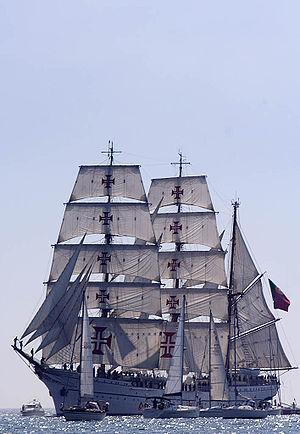
Cette liste répertorie les navires présents à la revue de la flotte internationale qui a eu lieu le 28 juin 2005 à l'occasion du 200ᵉ anniversaire de la bataille de Trafalgar.
Les Grandes Voiles du Havre est un rassemblement maritime qui a lieu du jeudi 31 août au dimanche 3 septembre 2017 dans le port du Havre lors de l’arrivée de l'étape finale de la RDV2017 Tall Ships' Races Regatta reliant Halifax au Havre, une double transatlantique qui prend le départ de Greenwich en Grande-Bretagne pour rallier Sines au Portugal, puis les Bermudes, Boston, Québec et Halifax. Cette régate internationale rassemble les plus grands voiliers du monde. Ce rassemblement de voiliers conclut cinq mois d’une course en mer rassemblant les plus beaux voiliers du monde. L'accès pour la visite des grands voiliers est gratuit.
Le NRP Sagres, ou Sagres III, est un trois-mâts barque, à coque acier, construit en 1937 à Hambourg en Allemagne sous le nom d'Albert Leo Schlageter. Il est devenu, en 1962, navire-école pour les cadets de l'École navale portugaise.